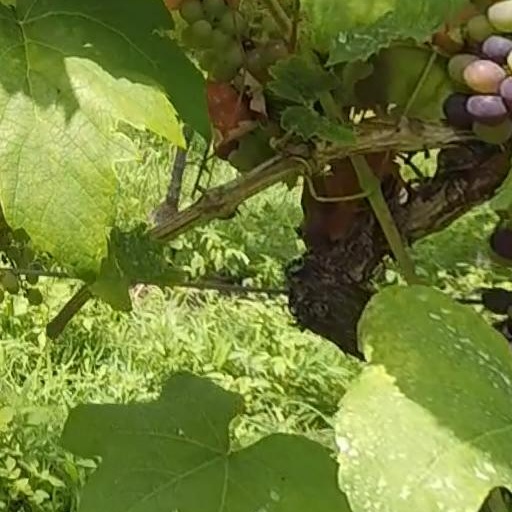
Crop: grape